Answer in natural language. How many Desks are visible in the scene? Choose between the following options: 0, 3, 4, 5 or 1
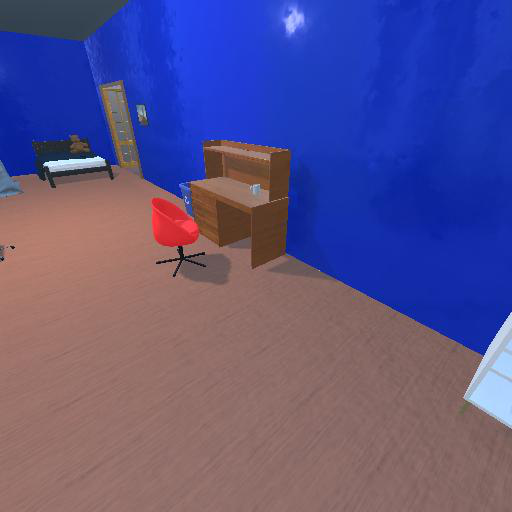
<answer>1</answer>